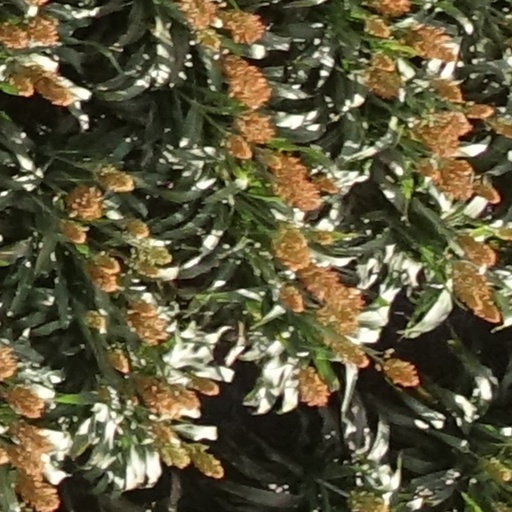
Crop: sorghum